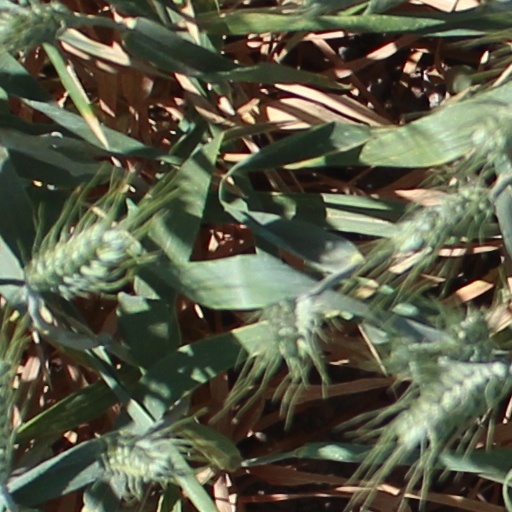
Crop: wheat